Black Canadians in Ontario

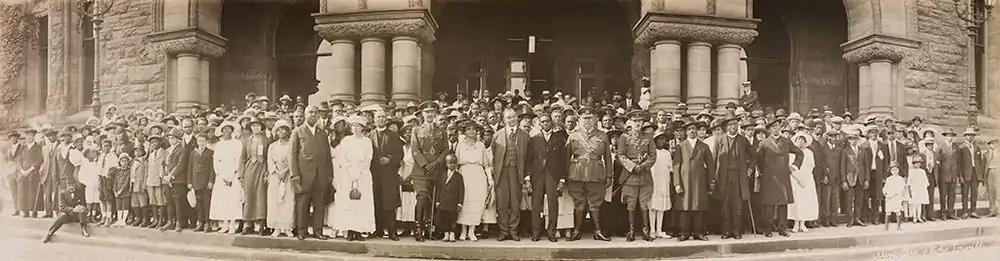
A group of mostly black Canadians pose with Premier Ernest C. Drury and Sir Henry Pellatt on the steps of the Ontario Legislature in Toronto. The photograph was taken at the dedication of a plaque in memory of the members of the No. 2 Construction Battalion, an all-nlack non-combat battalion that served in World War I. The plaque is in the main hall of Queen's Park. Rev. Mrs. H.F. Logan and Rev. H.F. Logan, who spearheaded the campaign for the plaque, are at left of centre. Also included in the photograph is Rt. Rev. Samuel R. Drake, General Superintendent of the British Methodist Episcopal Church Conference

During the American Revolutionary War, Black Loyalists and other freedom seekers escaped to Canada. They settled in Toronto, Owen Sound, and in Southwestern Ontario, including London, Chatham, Amherstburg, Oro, Ontario, and Windsor. They also settled in Sandwich (now part of Windsor), Niagara Falls, Hamilton, Buxton, Brantford, and Oakville. Some people fled to Quebec, Nova Scotia, and New Brunswick.